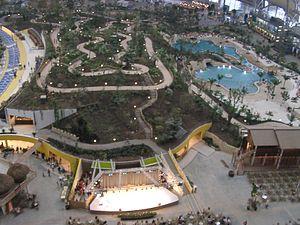
Les tropiques sont les deux parallèles du globe terrestre qui délimitent une bande à l'intérieur de laquelle le soleil apparaît au zénith au moins une fois dans l'année. Chaque tropique est séparé de l'équateur par 23° 26′ 12″ de latitude : le tropique du Cancer au nord, et le tropique du Capricorne au sud.